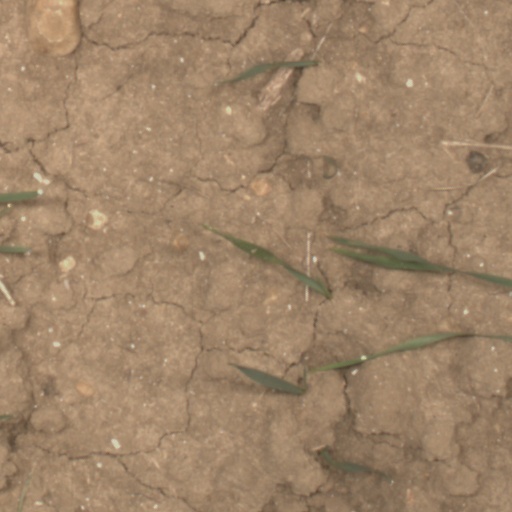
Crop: wheat